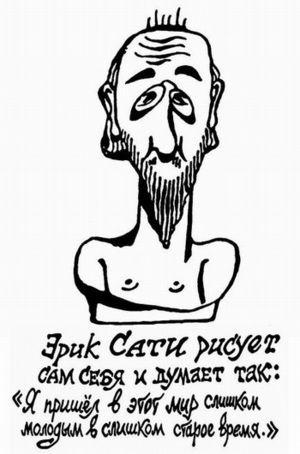
Youri Khanon est un compositeur et homme de lettres russe né le 16 juin 1965 à Léningrad, lauréat du prix «Felix» pour la meilleure musique et récipiendaire du prix russe «Nika» en 1989. S'étant rendu célèbre, dans les années 1988—1992, au cinéma et à la télévision grâce à ses œuvres et à une série de concerts dans toute la Russie, Youri Khanon a quitté la vie publique en 1993. N’étant membre d’aucune organisation officielle, il mène une vie très hermétique et isolée à Saint-Pétersbourg.